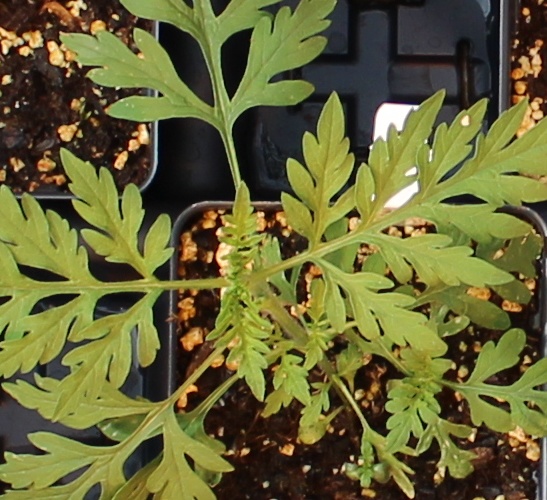
Label: Ragweed